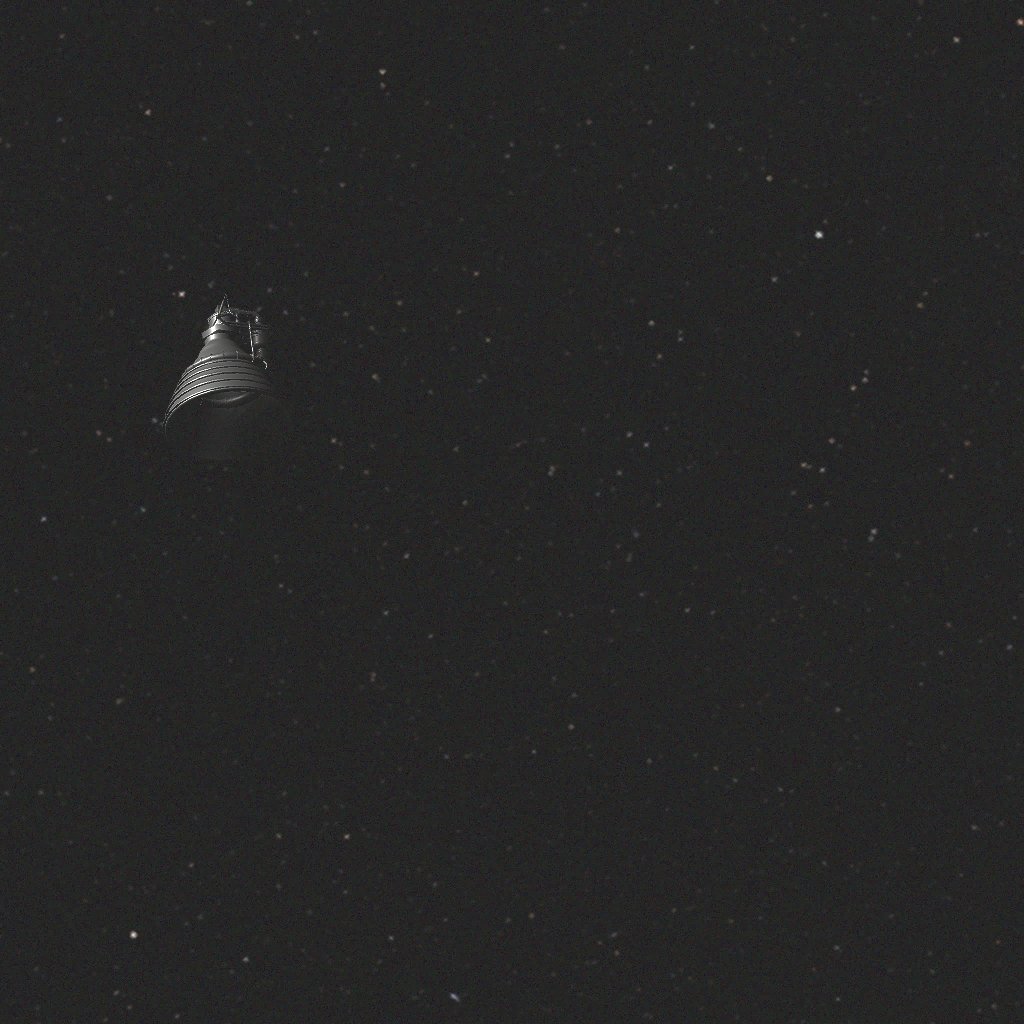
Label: debris